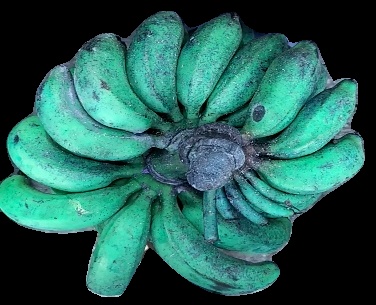
Variety: rasbale
Grade: grade3